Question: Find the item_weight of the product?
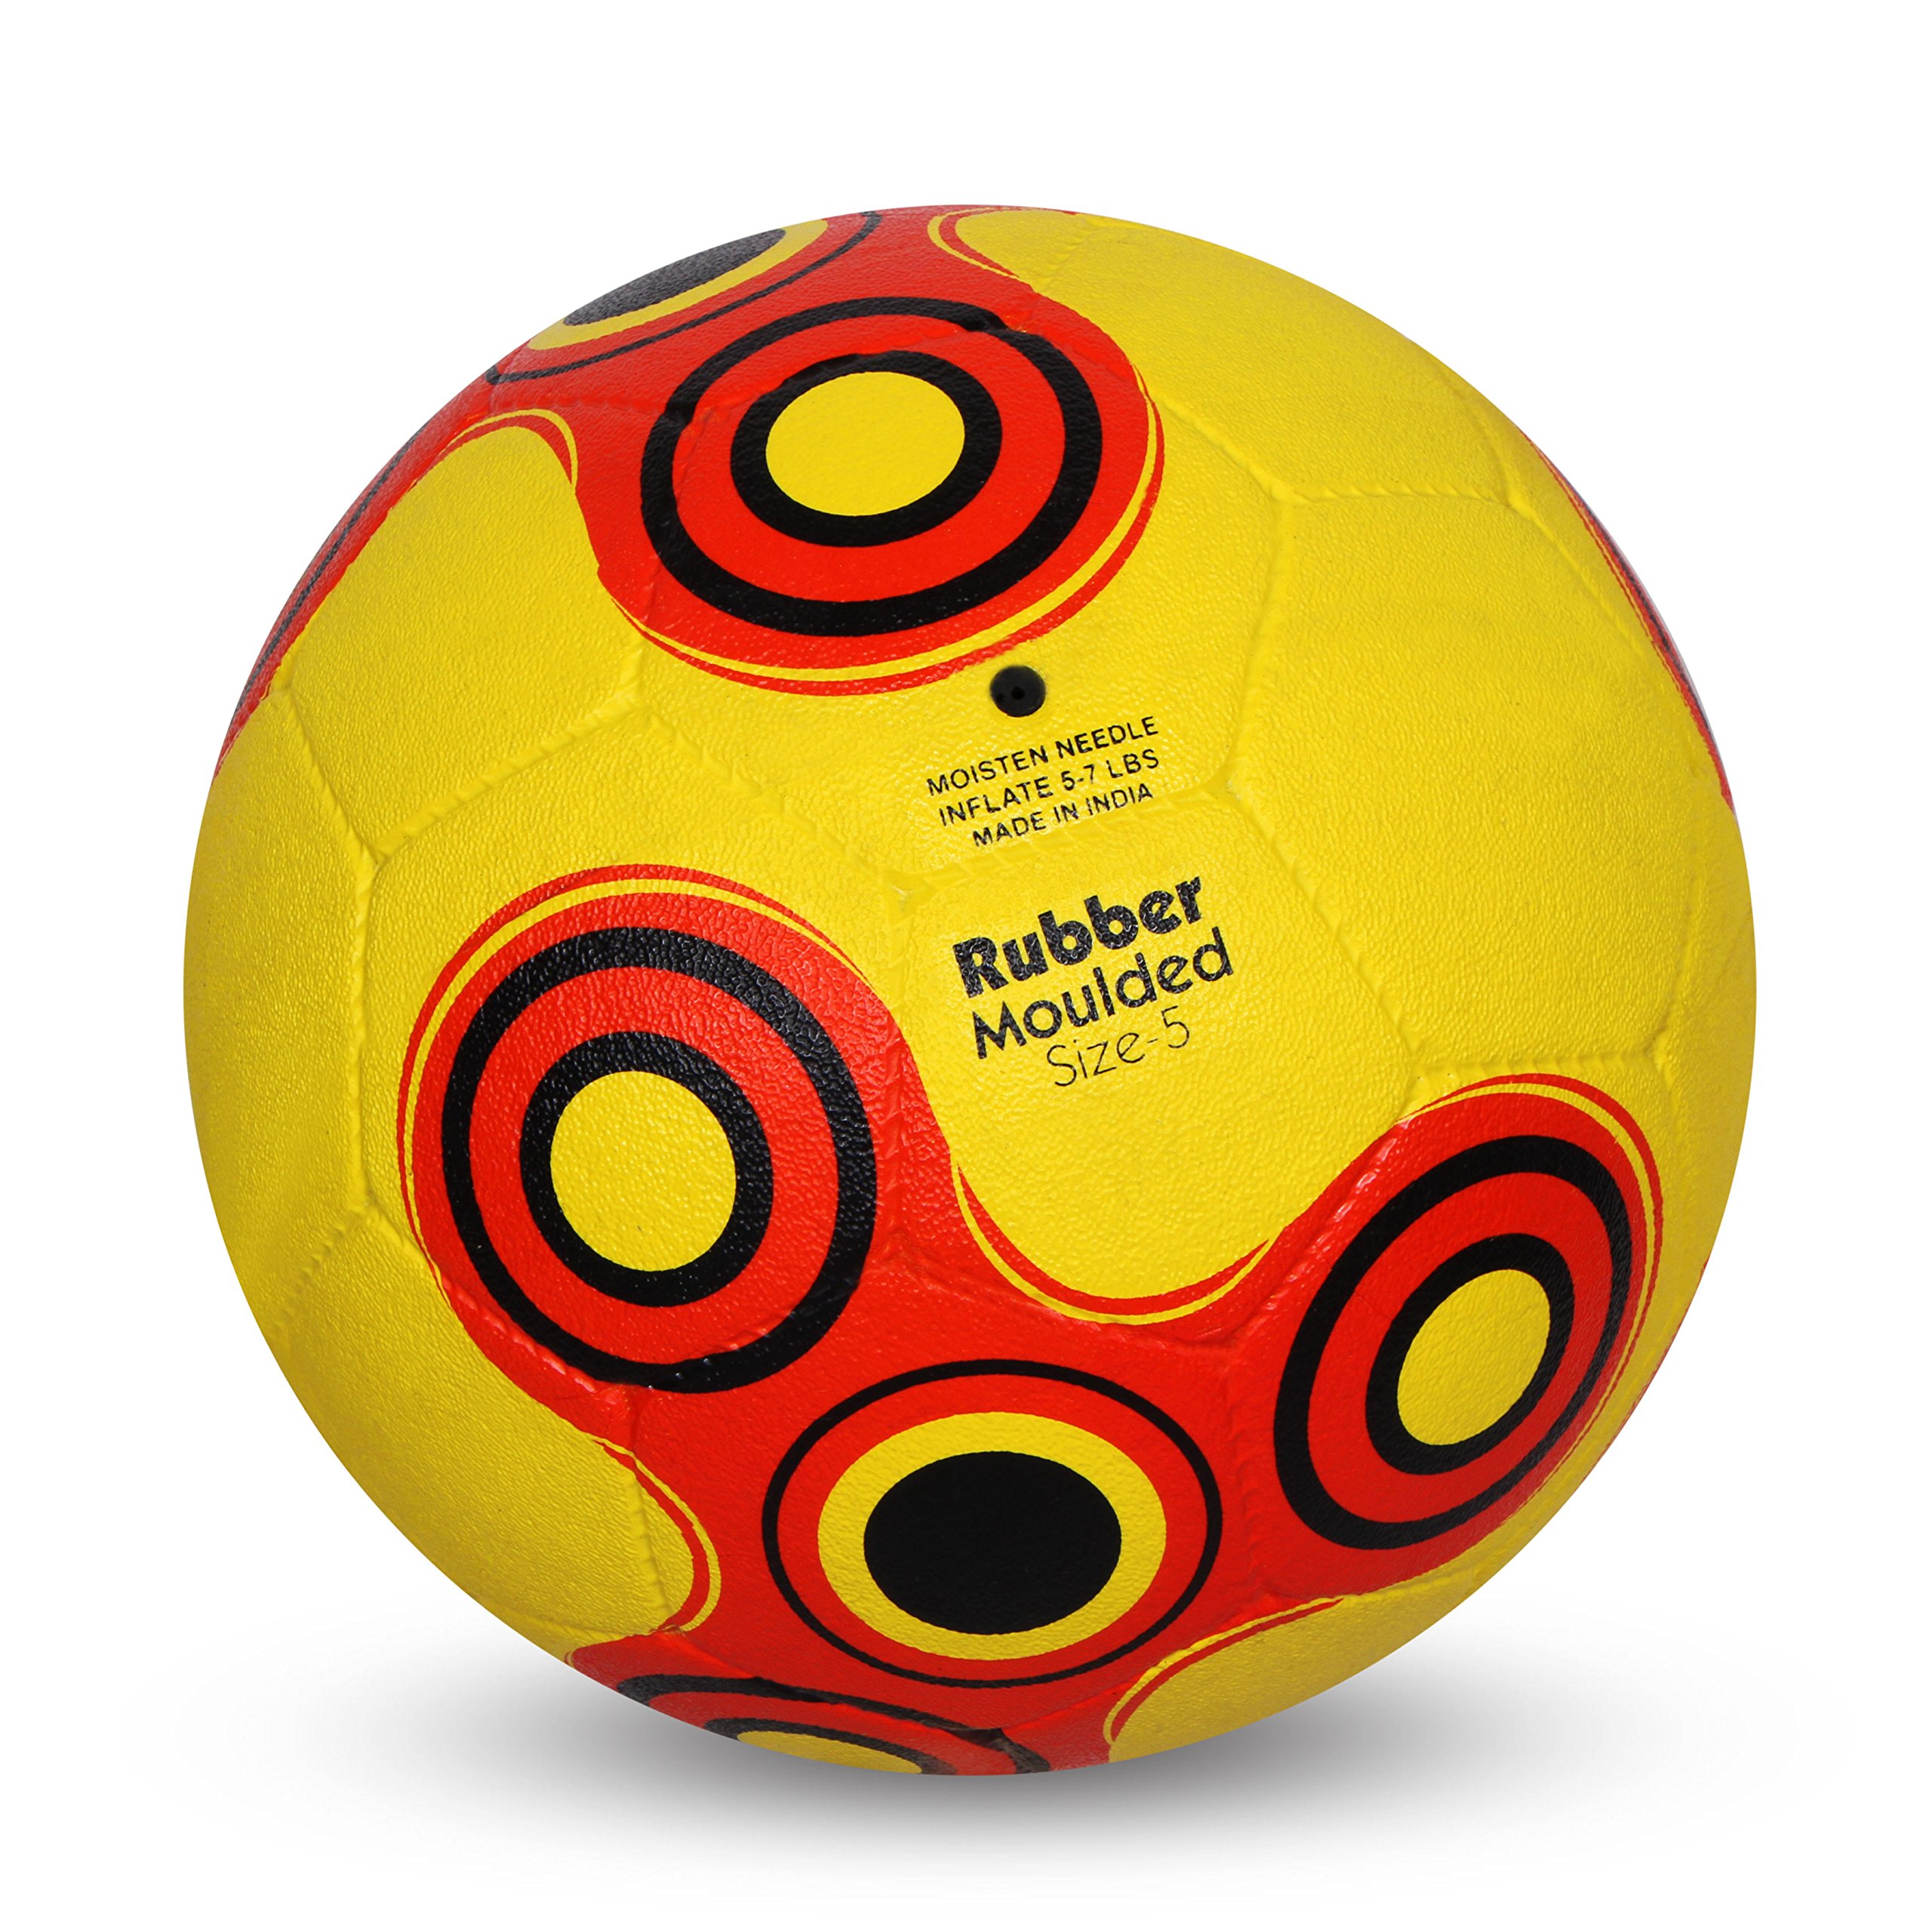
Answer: [5.0, 7.0] pound